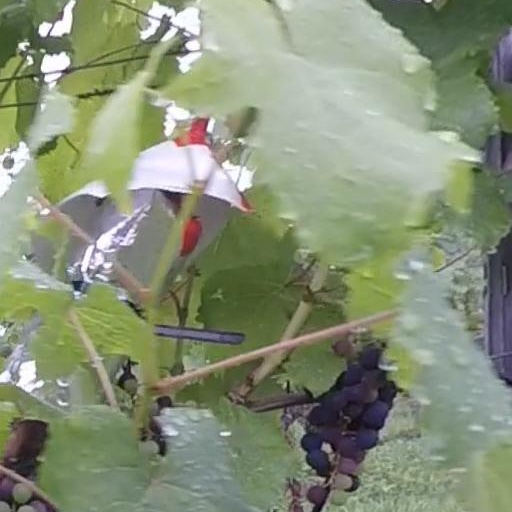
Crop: grape